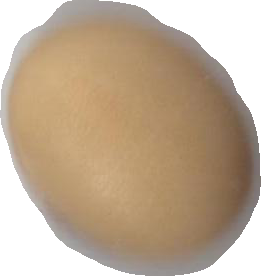
Variety: Anjasmoro